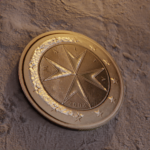
Coin value: 1euro
Country: mt
Edition: standard